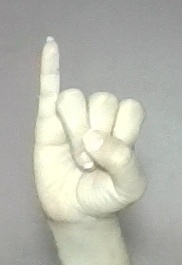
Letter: meem